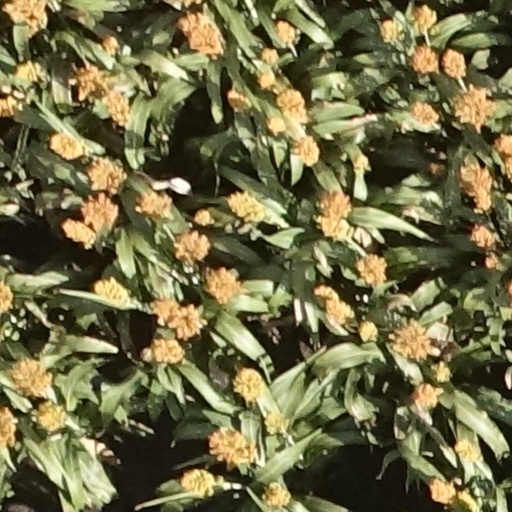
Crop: sorghum